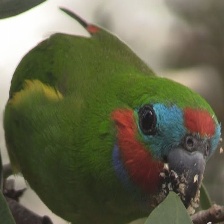
Species: DOUBLE EYED FIG PARROT
Scientific name: CYCLOPSITTA DIOPHTHALMA